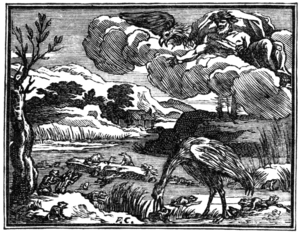
Illustrations pour les «
Les Grenouilles qui demandent un Roi est la quatrième fable du livre III de Jean de La Fontaine situé dans le premier recueil des Fables de La Fontaine, édité pour la première fois en 1668.